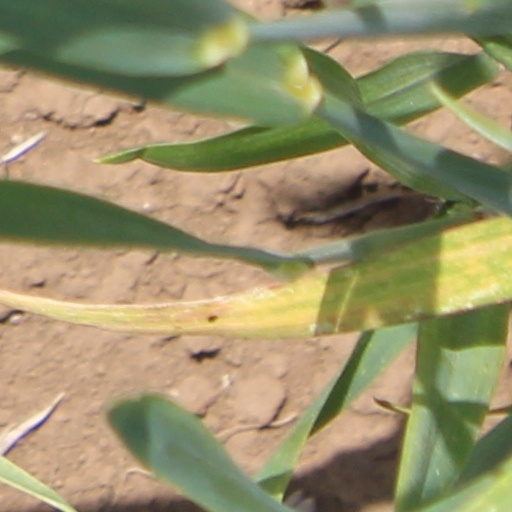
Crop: wheat